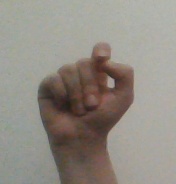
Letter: fa